Pankaj Tripathi

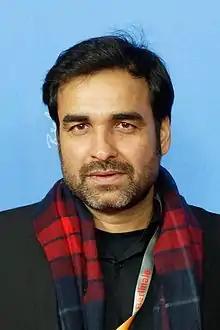
Tripathi at the Berlin International Film Festival in 2017

Pankaj Tripathi, born as Pankaj Tiwari (5 September 1976), is an Indian actor who predominantly works in Hindi films and series. He is the recipient of two National Film Awards and a Filmfare Award. After studying acting at the National School of Drama, Tripathi had minor roles in such films as "Omkara" (2006) and "Agneepath" (2012), and had a supporting role in the television series "Powder" (2010).